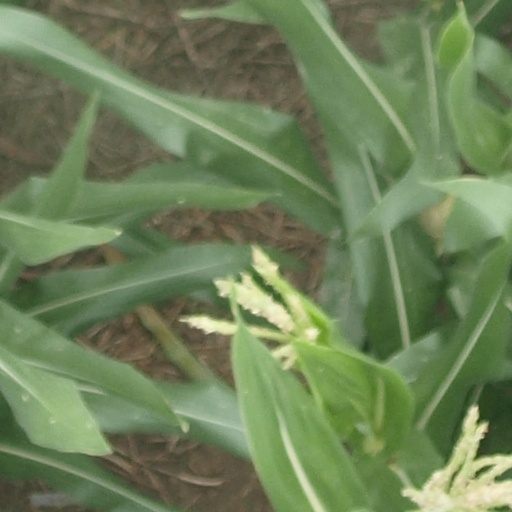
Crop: maize; corn